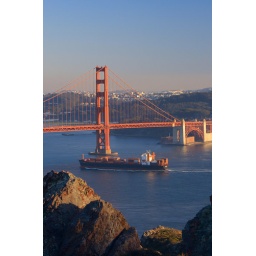
Cargo ship under the golden gate bridge 9215